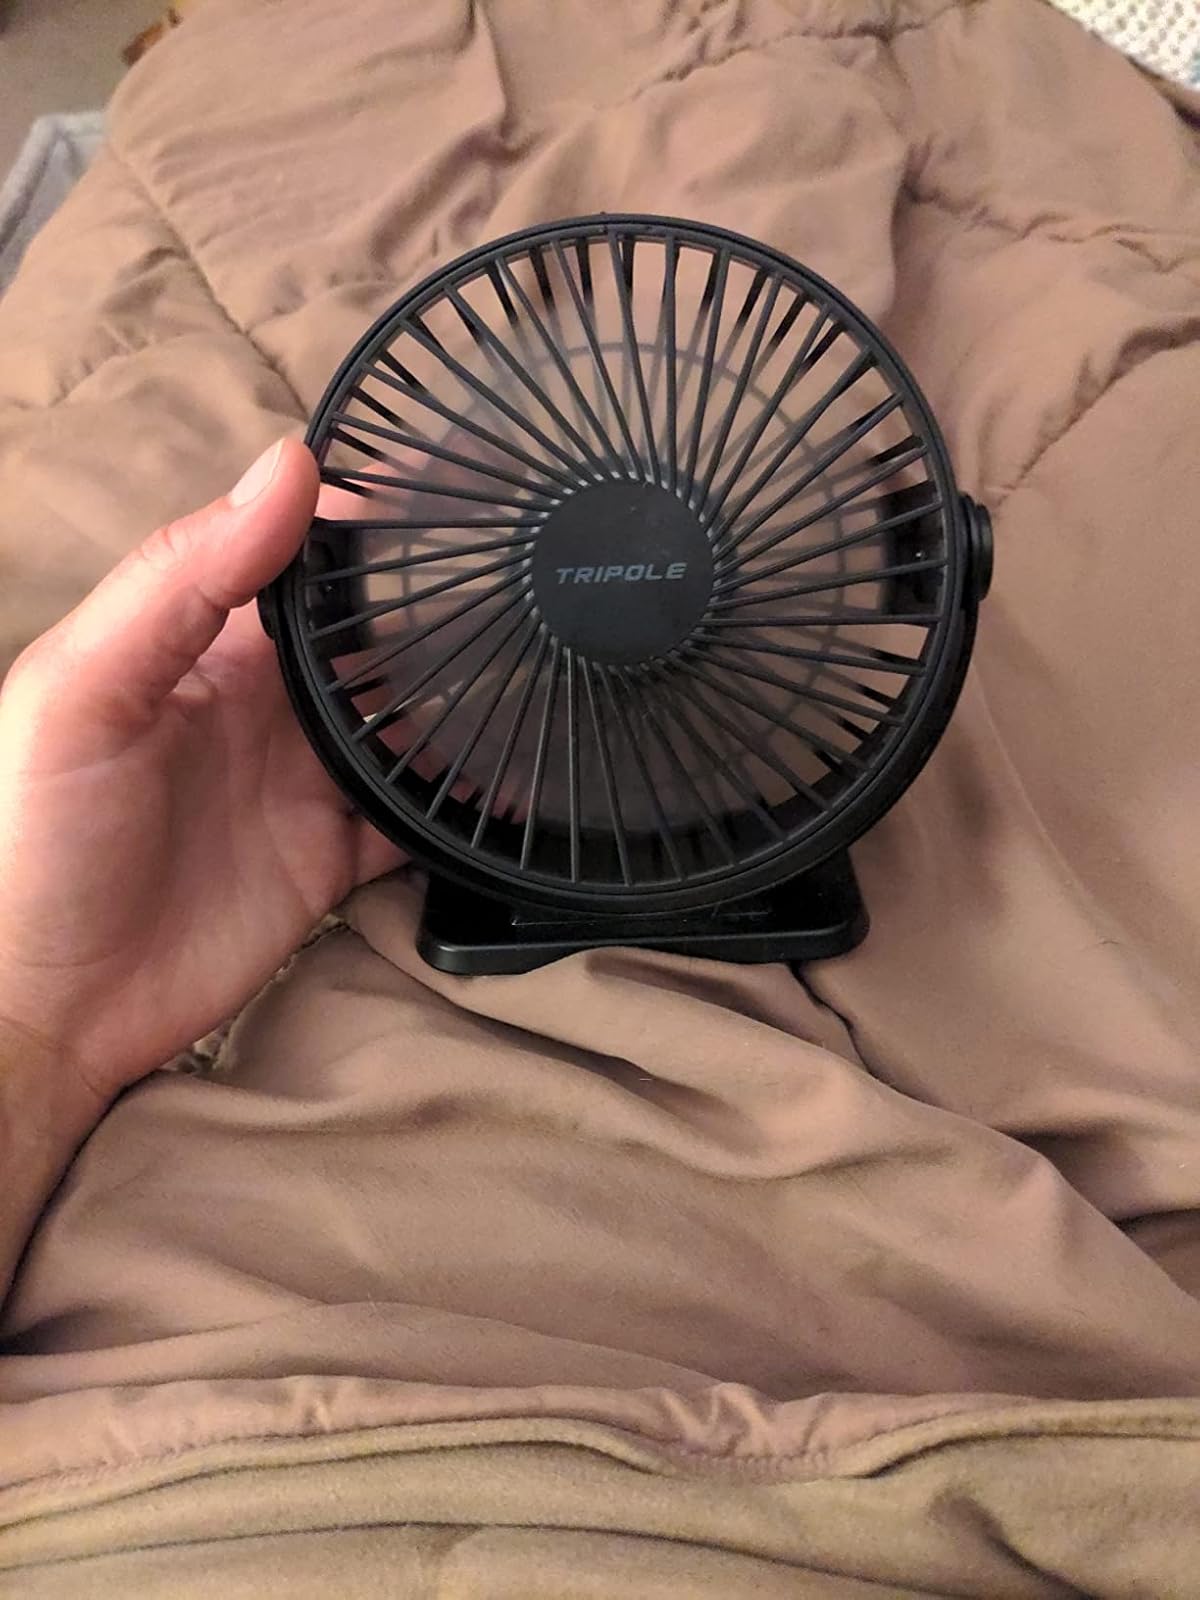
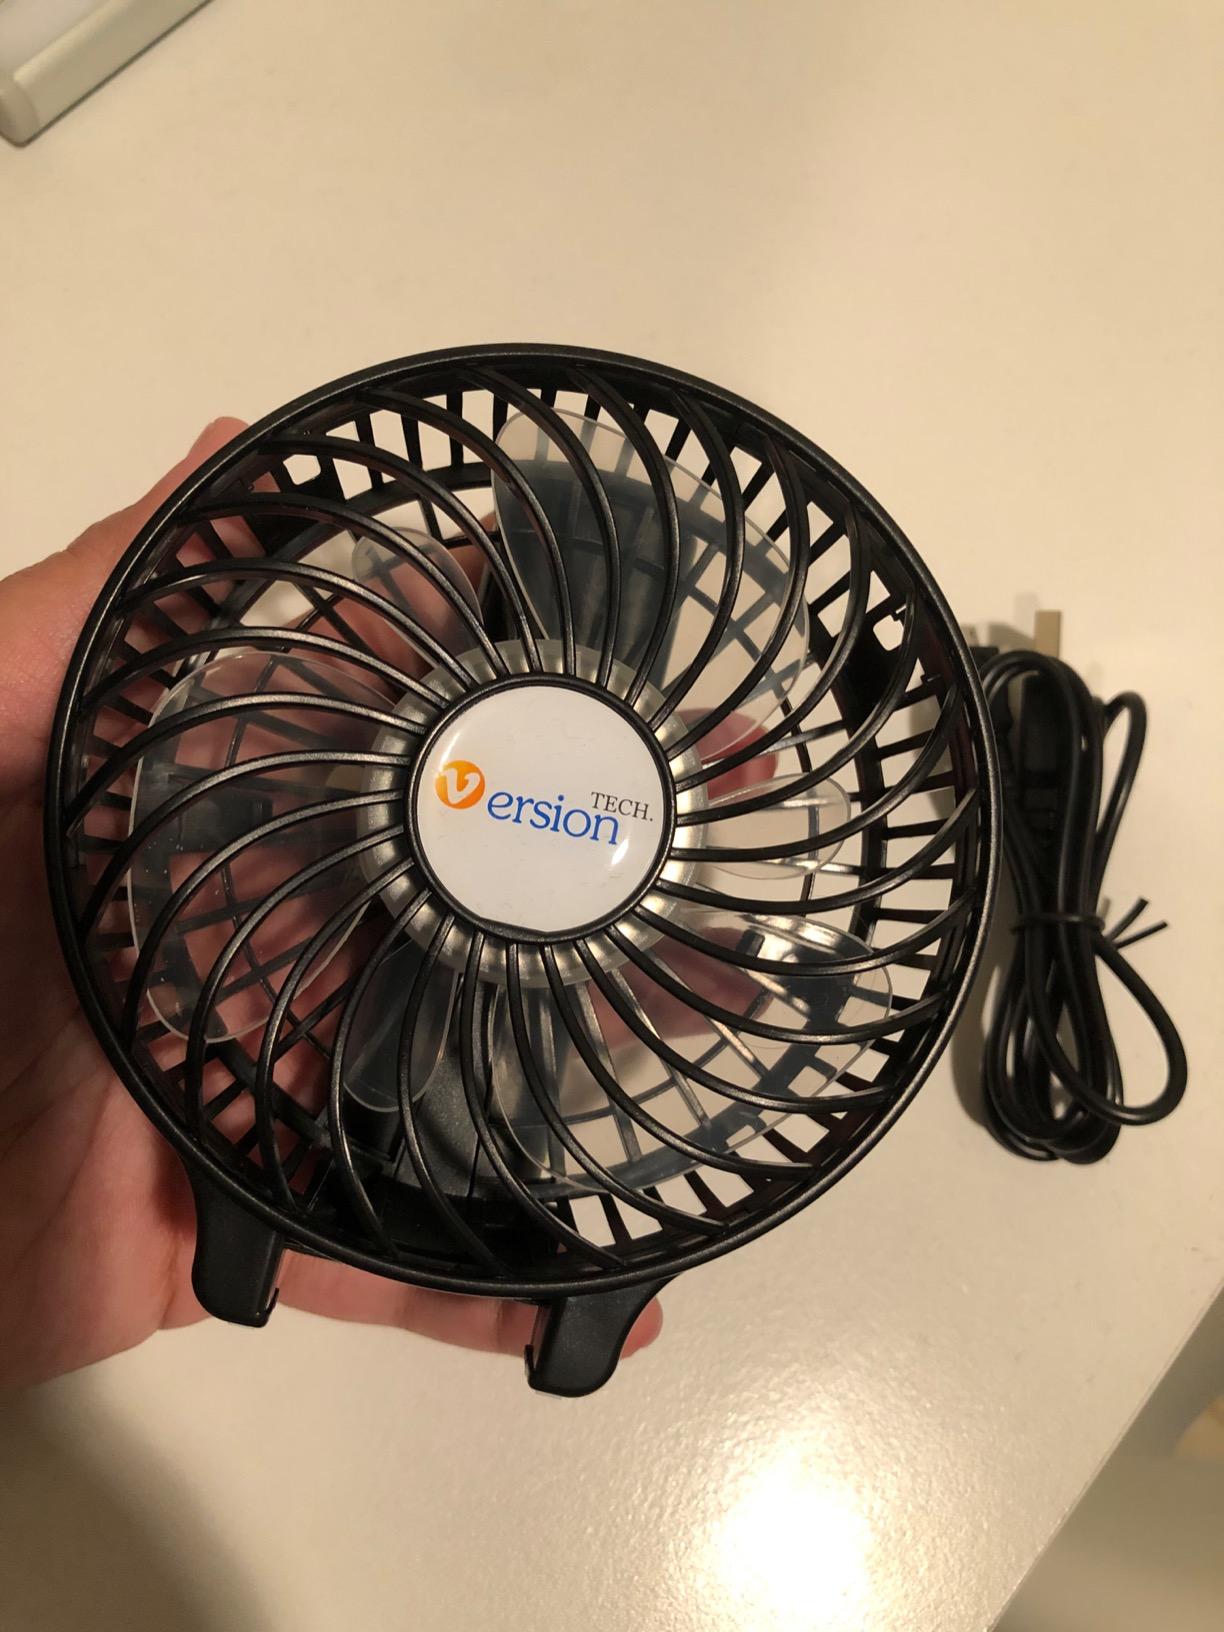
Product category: fan
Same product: no